Dimitri Payet

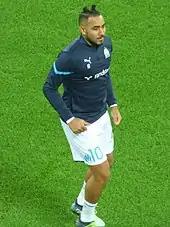
Payet warming-up with Marseille in 2022

Payet and the Marseille squad were involved in an altercation with the opposing crowd in Nice on 22 August 2021. After being struck by what appeared to be a plastic bottle thrown by a fan, Payet threw the bottle back into the crowd. Nice fans then invaded the pitch, causing some fans and players to assault each other, resulting in Payet and two other players being injured. In November 2021, a match between Lyon and Marseille was abandoned after a water bottle thrown by a fan hit Payet on the head as he was preparing to take a corner kick.